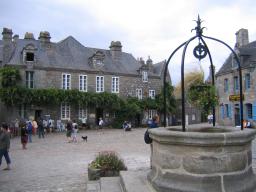
Label: Background_without_leaves